Kevin Lisch

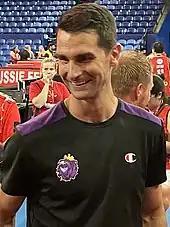
Lisch in January 2023 at RAC Arena following the Kings' loss to the Perth Wildcats

In December 2020, Lisch was appointed assistant coach and player welfare manager of the Sydney Kings for the 2020–21 NBL season under head coach Adam Forde. In July 2021, he was re-appointed assistant coach of the Kings for the 2021–22 NBL season under new coach Chase Buford. He helped the Kings win the championship in May 2022. In December 2022, he made his NBL head coaching debut, assuming the head coaching responsibilities for a round 13 game against the Tasmania JackJumpers after Buford was suspended for one game. The Kings went on to win the 2022–23 championship. He parted ways with the Kings on June 15, 2023, to pursue opportunities outside of basketball in the United States.